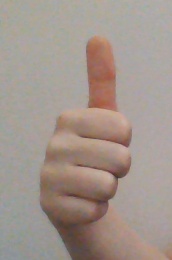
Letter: aleff